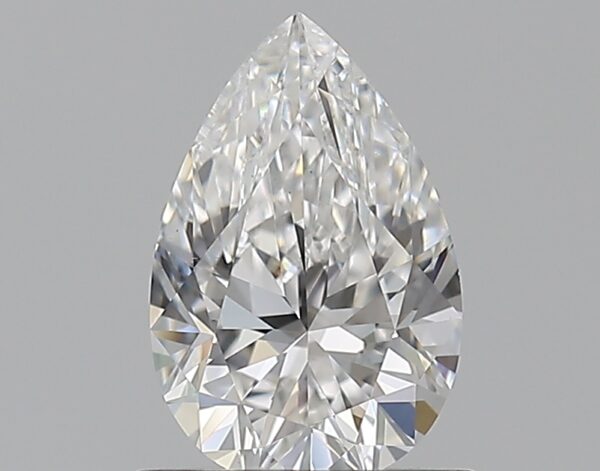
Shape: pear
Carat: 0.7
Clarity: VS2
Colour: E
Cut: EX
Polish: EX
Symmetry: VG
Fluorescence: M
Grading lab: GIA
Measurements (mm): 7.59 x 4.98 x 3.17